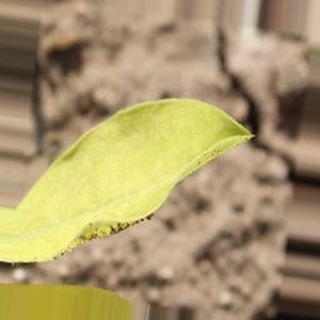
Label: groundnut_nutrition_deficiency